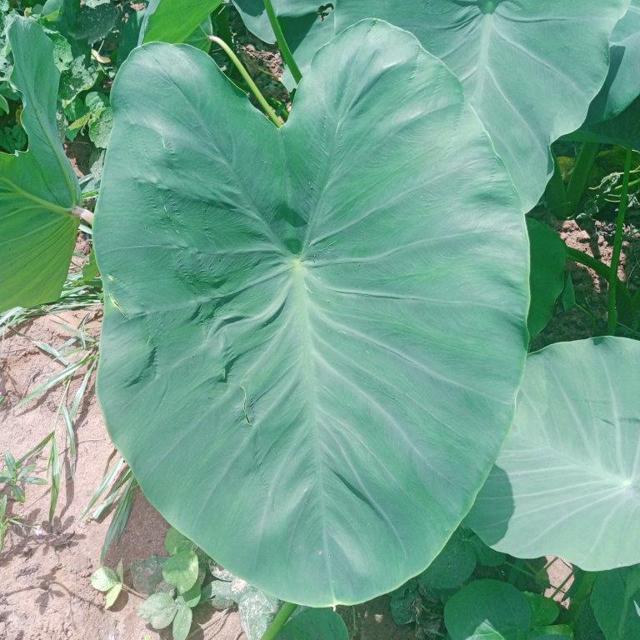
Label: Healthy